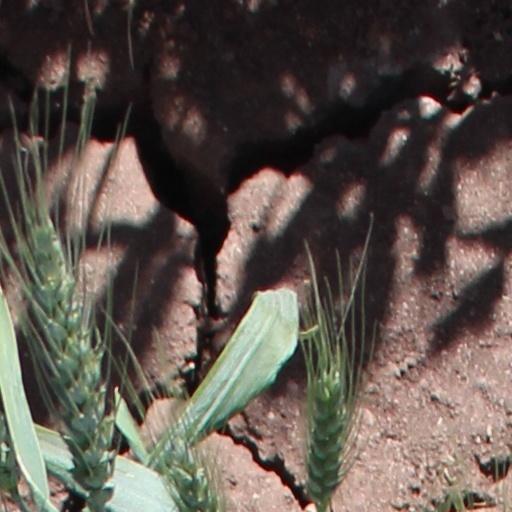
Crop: wheat